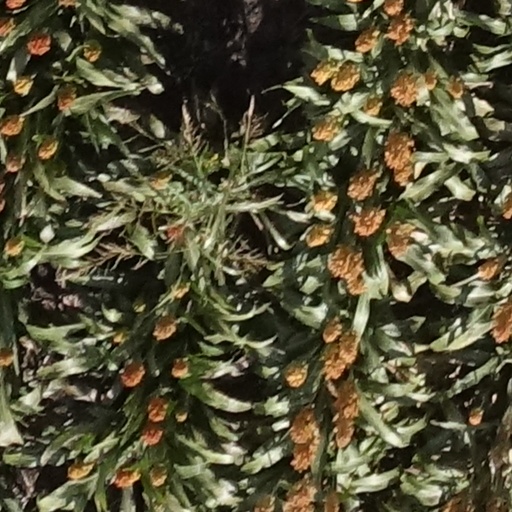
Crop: sorghum